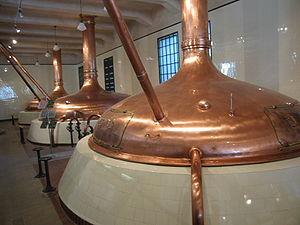
Pilsner Urquell en allemand, Plzeňský Prazdroj en tchèque, est une entreprise brassicole produisant, dans la ville de Plzeň, quatrième ville de la République tchèque, une bière du même nom. Urquell, ou Prazdroj, signifie « source originelle ».